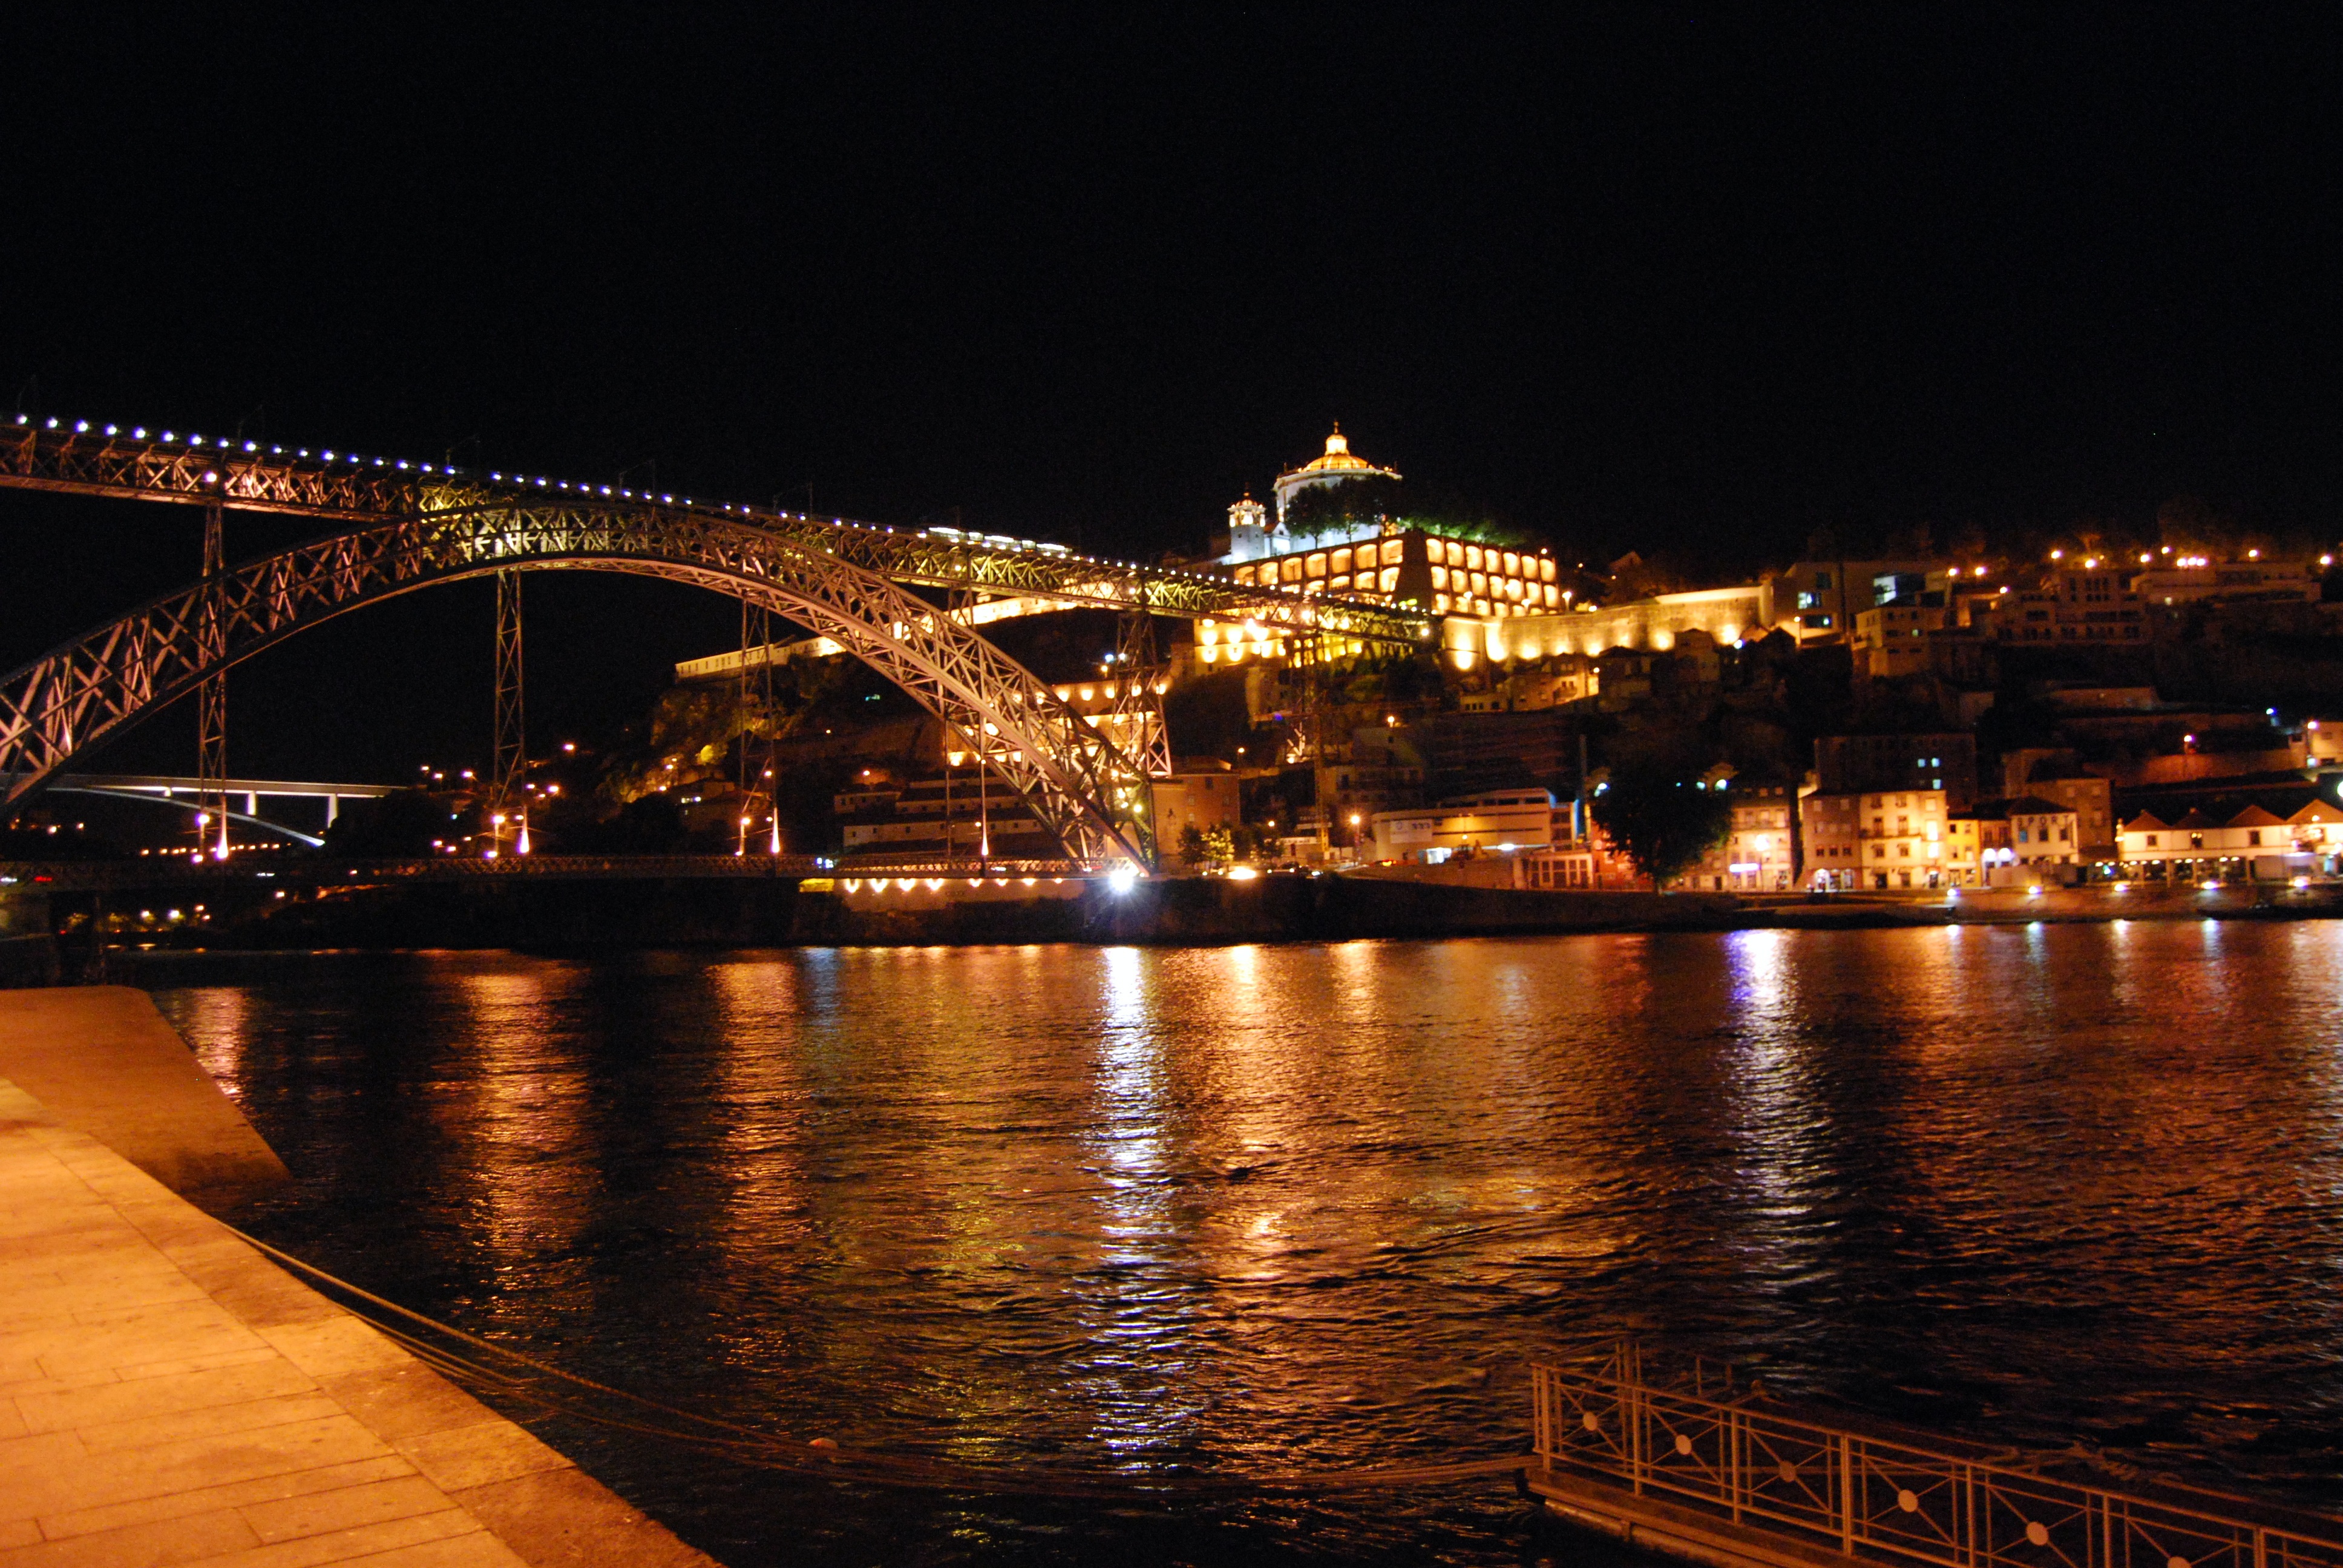
bridge, night, river, cityscape, dusk, evening, reflection, lights, portugal, oporto